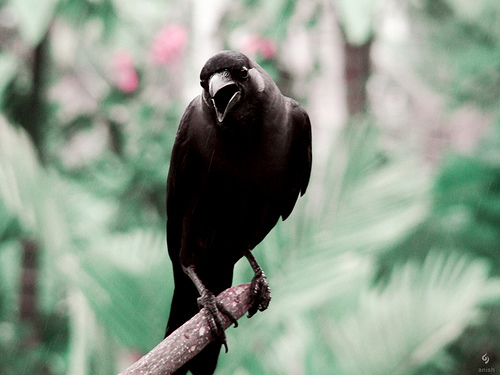
the bird has a black bill that is large as well as scrawny feet.
this bird is black in color with a large black beak and black eye rings.
this is a completely black bird with black eyes and a black curved beak.
this bird is black in color with a black beak, and black eye rings.
medium black bird with shadowed cheek patches and slate tarsus.
this is an all black bird with a shiny gloss like finish on its neck and chest.
this bird has a black belly and a black crown along with a white bill.
a black bird with a large beak and large tail feathers.
a dark black bird with a black pointed beak standing on a branch.
this is a small bird, colored all black, with a thick bill.
Species: Common Raven